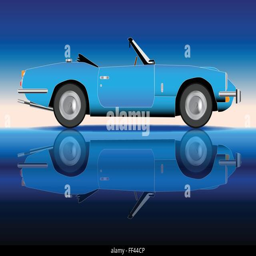
a classic old style sports car in blue over a blue background